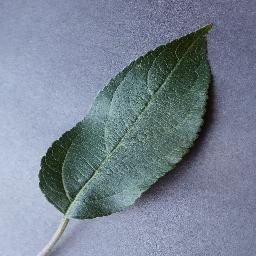
Label: Apple___healthy